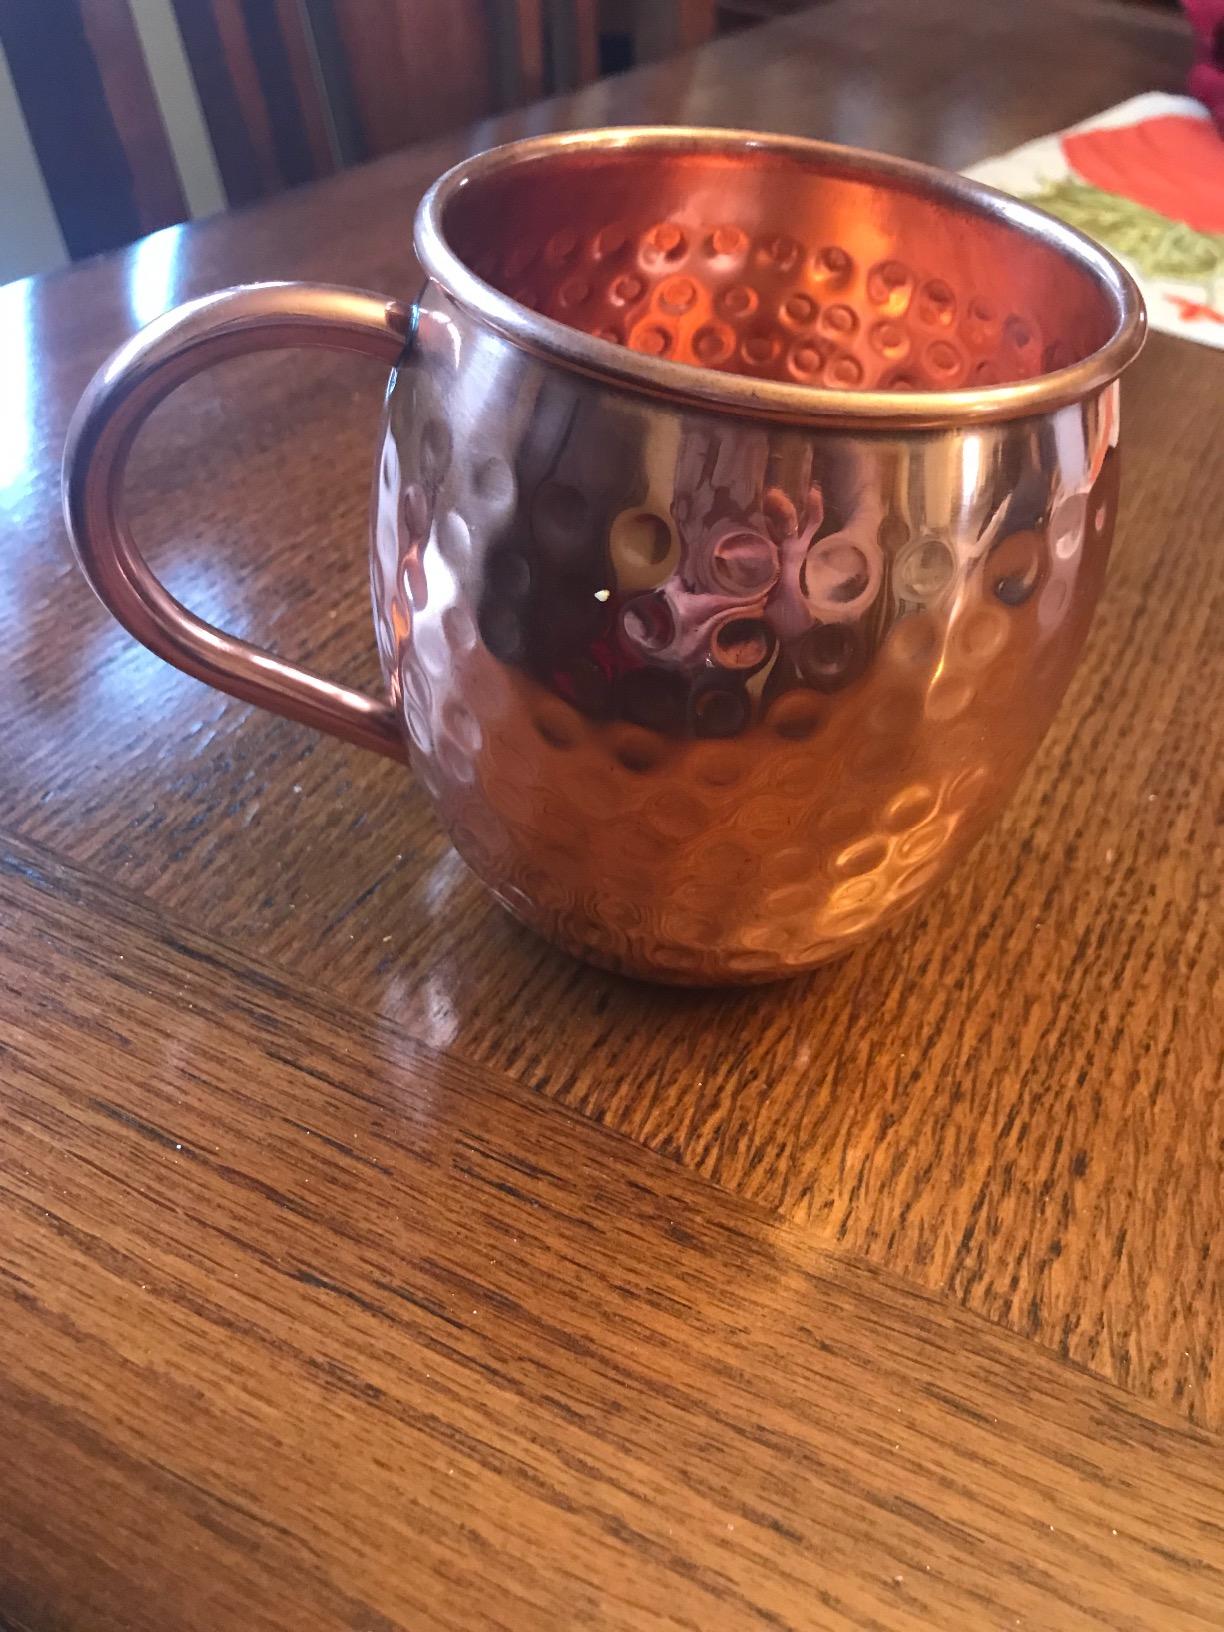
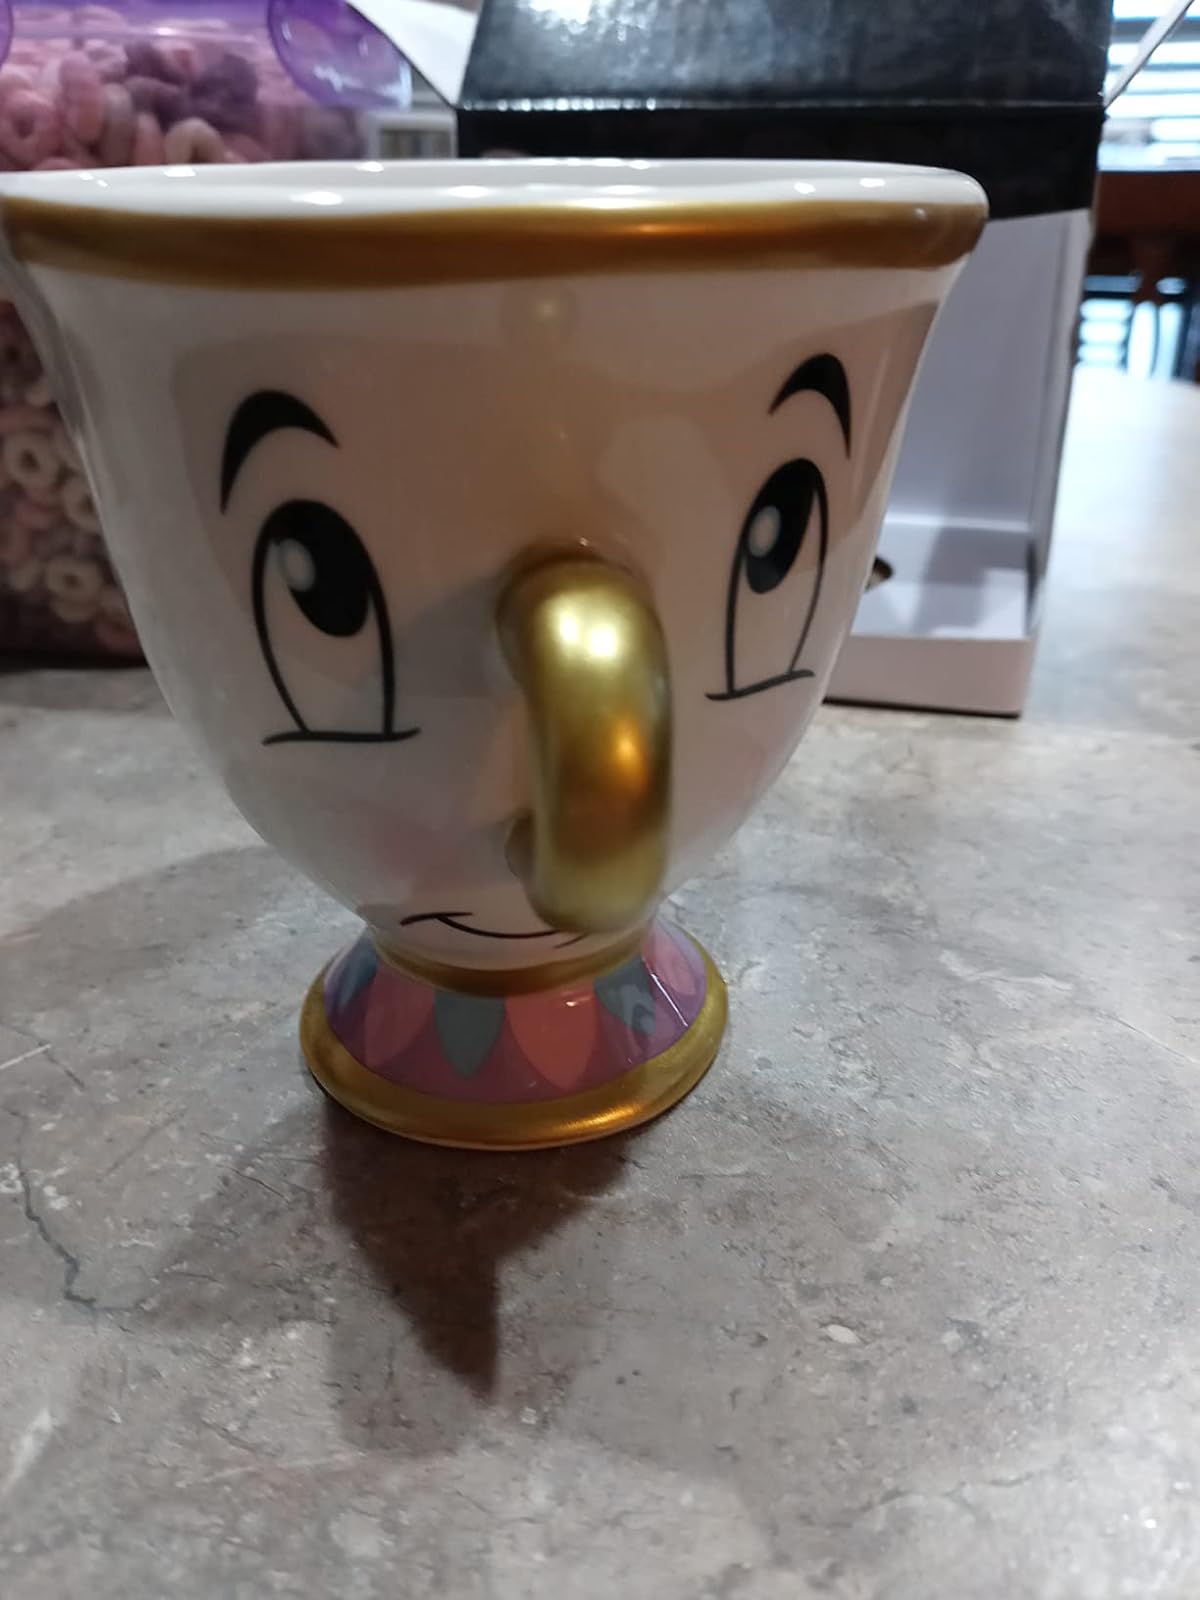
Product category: items_mug
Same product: no